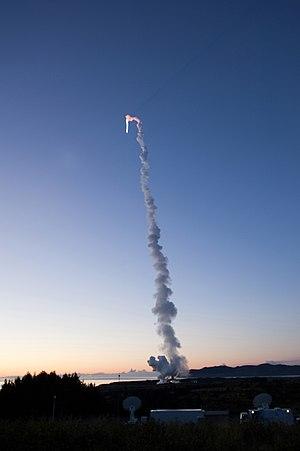
Le Pacific Spaceport Complex – Alaska, anciennement Kodiak Launch Complex jusqu'en 2016, est une base de lancement à but commercial et militaire situé sur l'île Kodiak, une île côtière du sud de l'Alaska, gérée par la Corporation Aérospatiale d'Alaska. Inaugurée en 1998, la base est utilisée par différents clients pour mener diverses missions à l'aide de missiles, fusées-sondes ou lanceurs orbitaux. La base étant idéalement placée pour atteindre des orbites polaires, plusieurs vols ont été effectués avec des satellites à bord. En 2018, la compagnie Astra Space a réalisée le premier vol commercial suborbital de la base, et tente en 2020 d'effectuer son premier vol orbital à l'aide son lanceur Rocket 3.